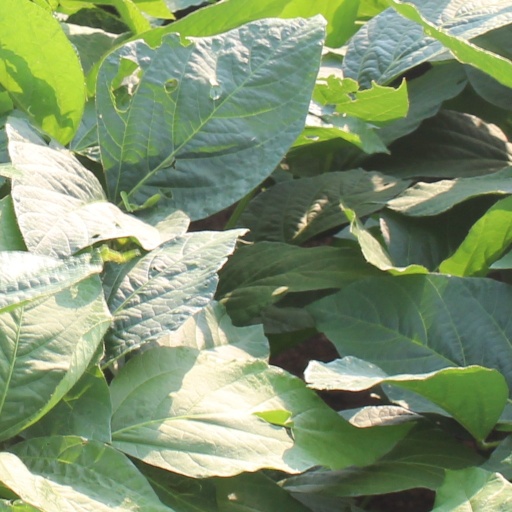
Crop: soybean